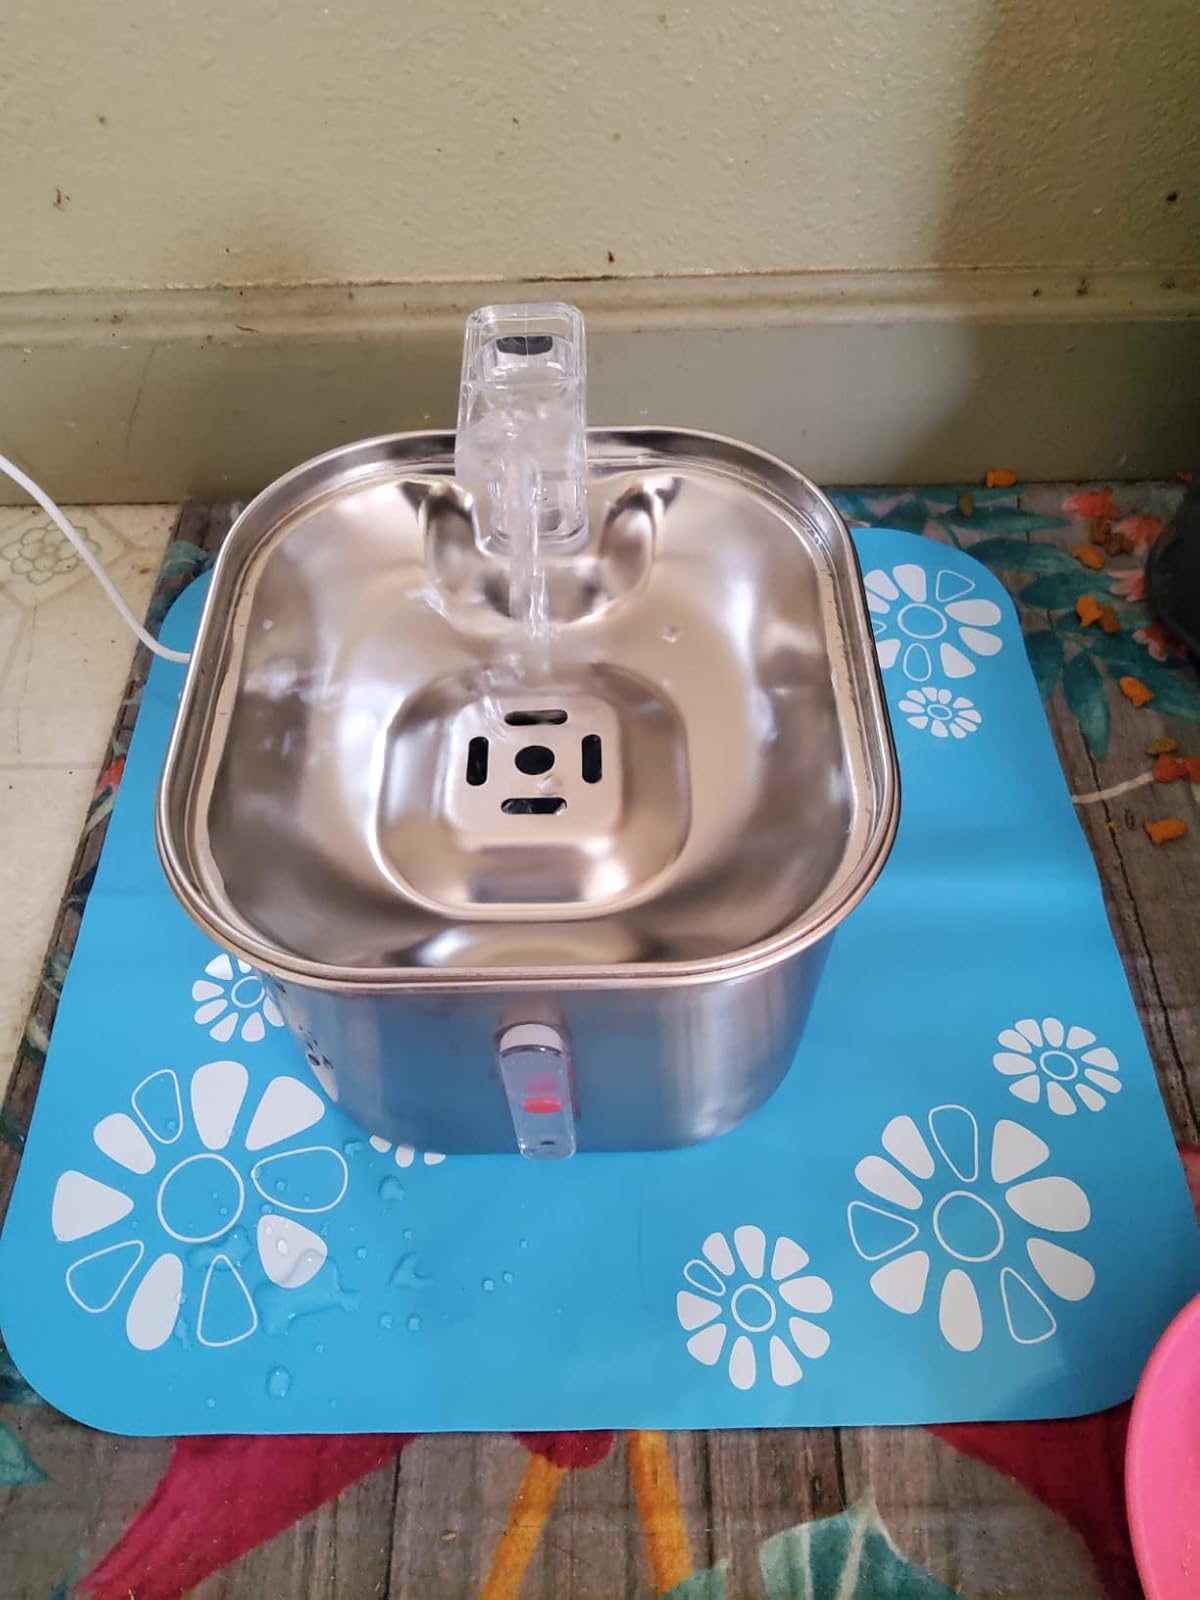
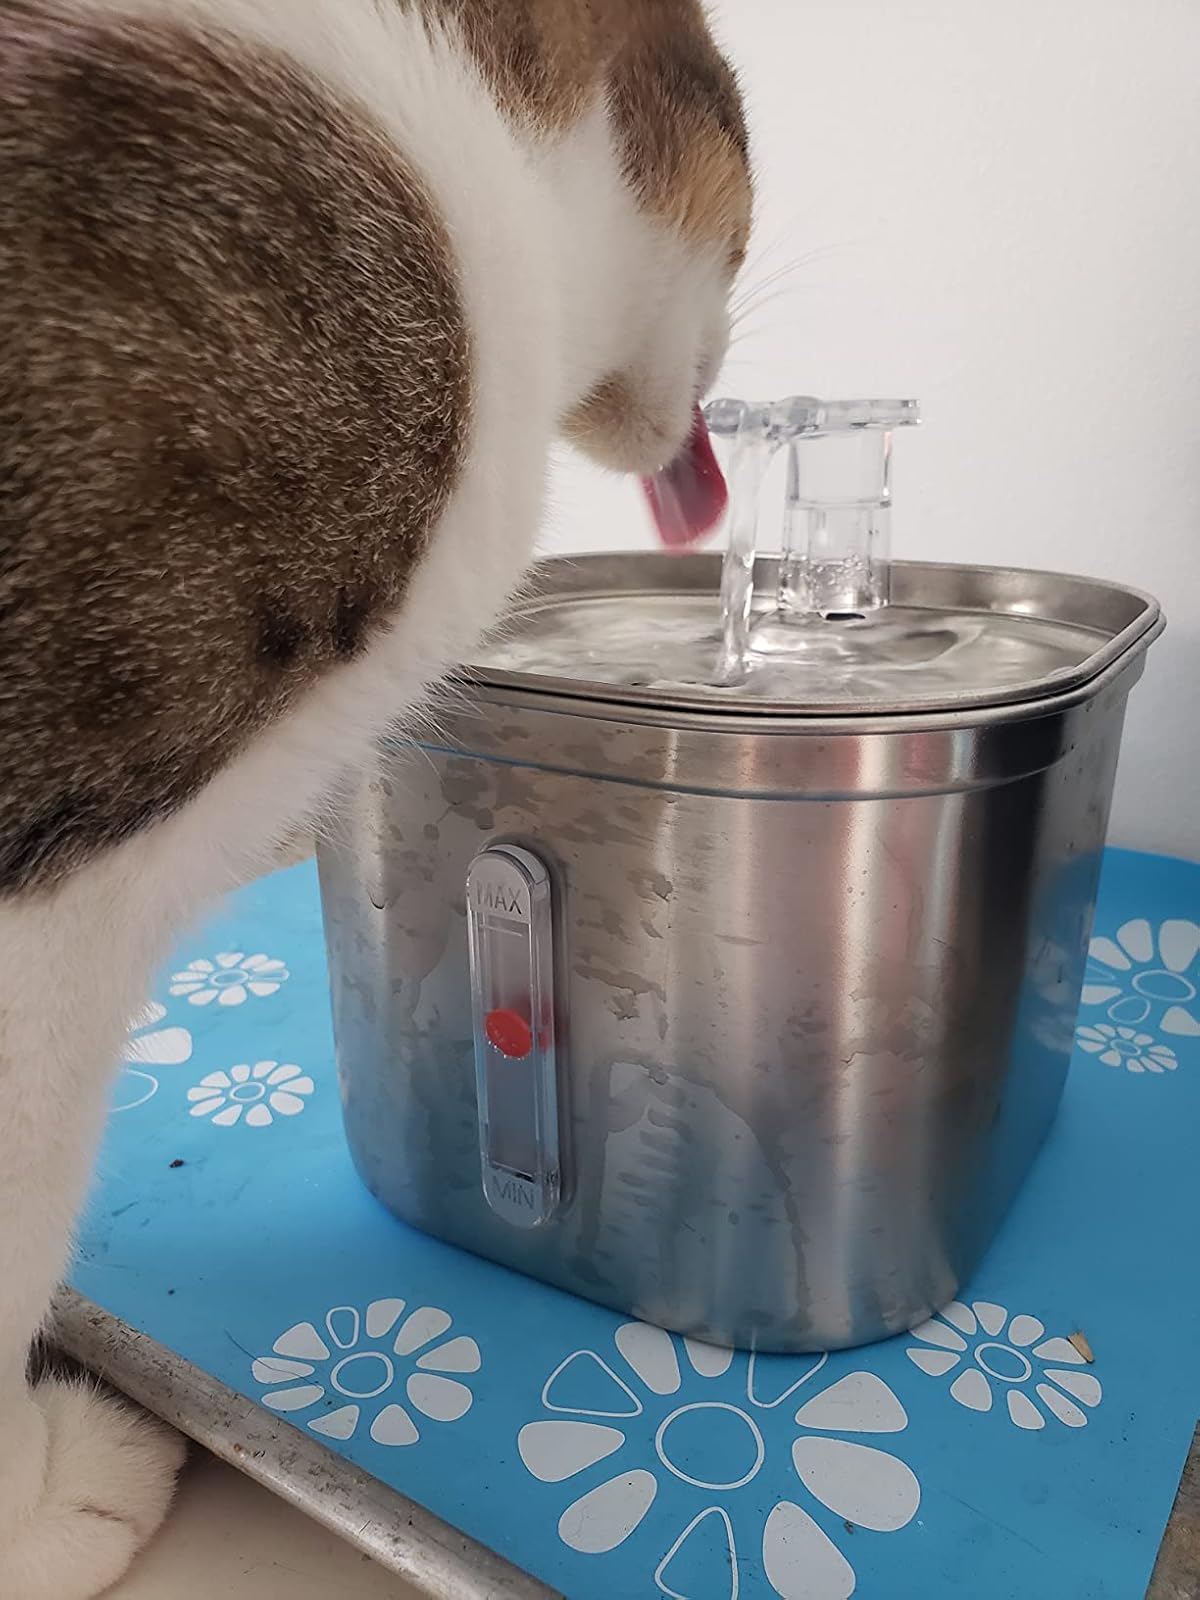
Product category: items_bowl
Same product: yes